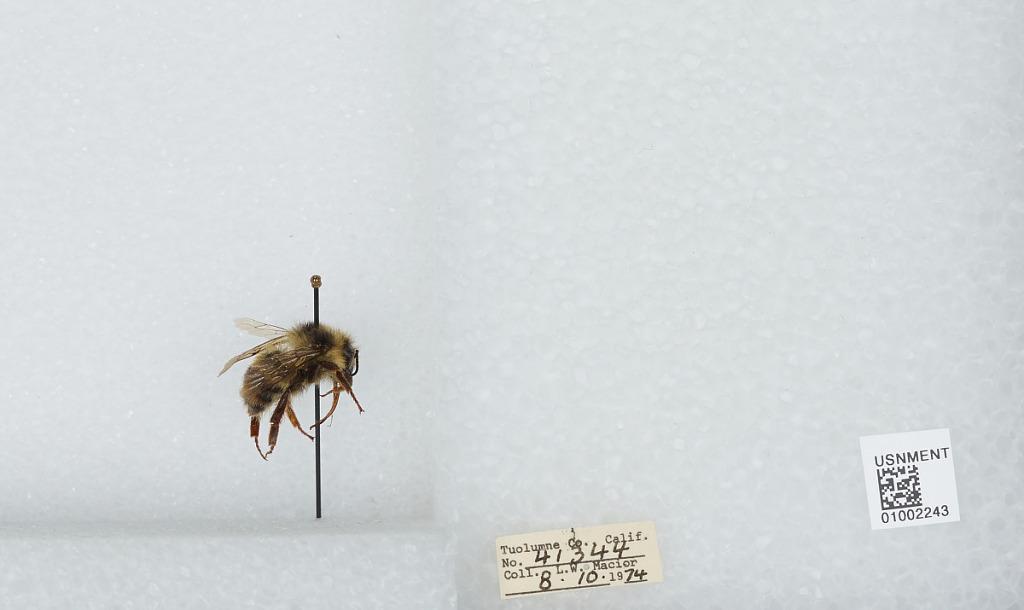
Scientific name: Bombus (Pyrobombus) flavifrons Cresson
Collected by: L. Macior
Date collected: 1974-8-10
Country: United States
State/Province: California
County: Tuolumne
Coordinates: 38.02, -119.94